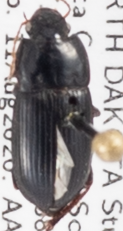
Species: Harpalus opacipennis
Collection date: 2020-08-11
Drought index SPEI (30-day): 0.51
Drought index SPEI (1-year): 0.976
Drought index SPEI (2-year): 1.69